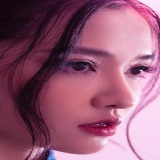
ca sĩ Bích Phương